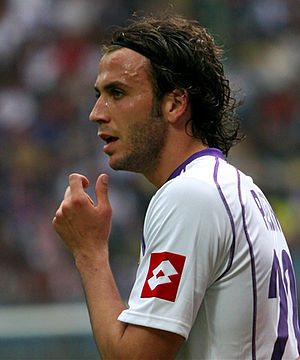
Giampaolo Pazzini
Giampaolo Pazzini
Giampaolo Pazzini er en italiensk fodboldspiller, der i øjeblikket, 2011, spiller for Levante. Pazzini var den første officielle målscorer på det nye Wembley Stadion i London, med en scoring efter 28 sekunder for det italienske U-21 landshold. Pazzini var desuden med til VM i 2010 i Sydafrika.